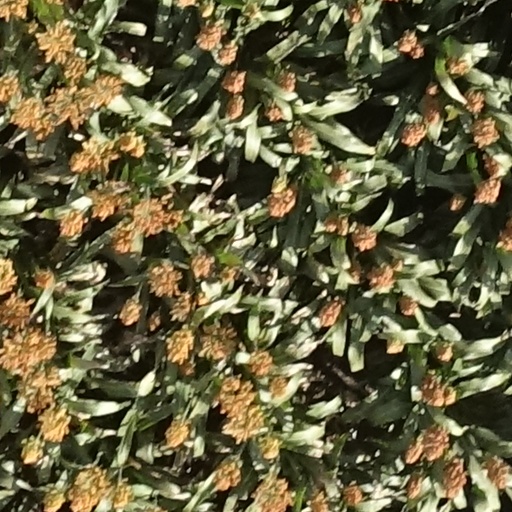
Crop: sorghum